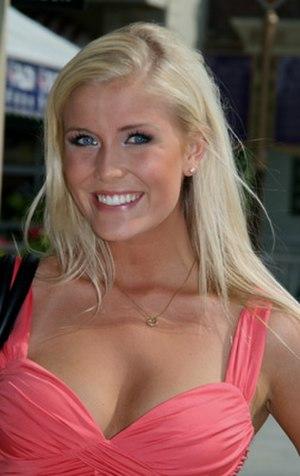
Miss Islande est un concours national de beauté féminine en Islande. Il a lieu depuis 1950 avec une interruption de 1951 à 1953. Le concours débute au niveau régional avec 6 élections locales, 1 pour Reykjavik et 5 pour les autres régions du pays. 3 ou 4 candidates par région, soit un total de 20 à 24 candidates, participent à la phase finale. L'élue du concours Miss Islande participe aux concours de Miss Scandinavie, Miss Europe, Miss Monde et Miss Univers. Mais, depuis 2010, l'Islande ne participe plus à Miss Univers, faute de sponsors.